Ernest de Burgh

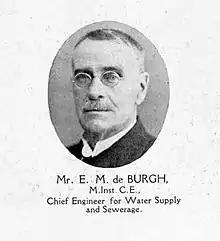

Ernest Macartney de Burgh (18 January 1863 – 3 April 1929) was an Irish-born Australian civil engineer, chief-engineer for water supply and sewerage in New South Wales.